WWE United States Championship

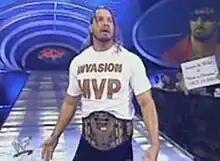
Chris Kanyon as WCW United States Champion in 2001

The title remained the primary championship within the Mid-Atlantic territory until 1986 when Crockett gained control of the NWA World Heavyweight Championship. The United States title then became the secondary championship of the promotion. After Ted Turner bought the company and renamed it World Championship Wrestling (WCW) in November 1988, the title continued to be used and recognized as secondary to the World Championship. WCW began to pull itself away from the NWA, demonstrated by the company changing the name of the title to the WCW United States Heavyweight Championship in January 1991.